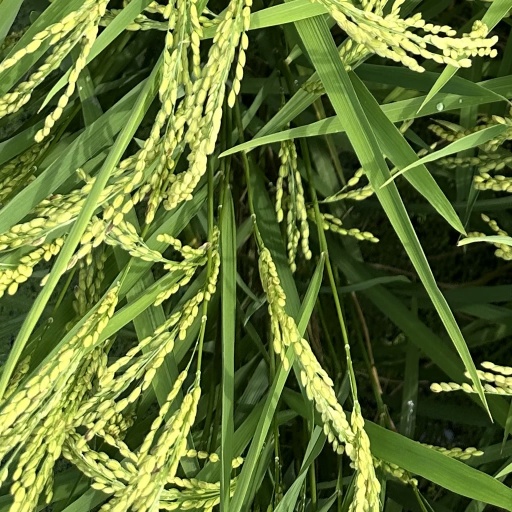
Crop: rice